Irving Literary Society (Cornell University)

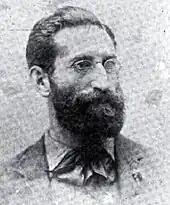
Harry Falkenau who played a Chopin "Nocturne" at the Irving's May Day celebrations in 1884

Entering its third decade, the Irving was the largest of the three Cornell literary societies. It enrolled 26 members during the Fall Term 1880. "The Cornell Daily Sun" noted the benefit of the training provided by the experience, the pleasant rooms assigned by University administrators, and the hearty support provided by the Cornell Faculty. Despite these benefits, the Irving and its peers were losing the interest of the Cornell Student body. That only fourteen percent of Cornell students were active in the societies was seen as an intellectual weakness.